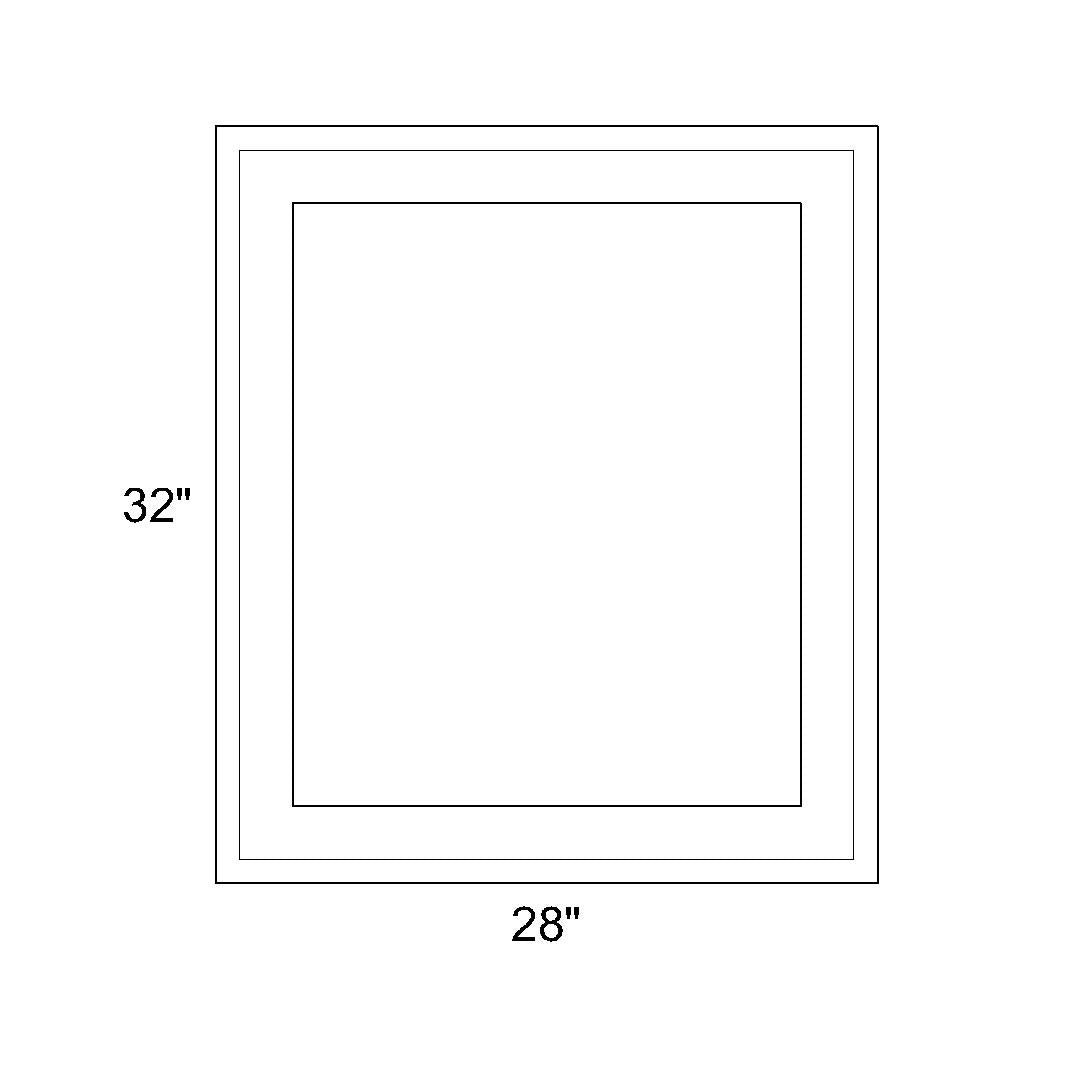
28" x 32" - Switchable Privacy Window - Fixed - White Vinyl
eGlass Vinyl Picture Windows, made with switchable LC Privacy Glass, are highly durable electrically- activated windows that provide on-demand privacy. They instantly change from a transparent to a frosted white state at the flip of a switch, with a mobile device, or with voice commands. Our windows are made with high-performance LowE insulating glass that deliver energy savings and protection against heat gain and sun damage by blocking harmful UV and infrared rays. With eGlass Windows you’ll enjoy open views and natural light along with instant user-controlled privacy without the need for blinds or curtains — the perfect state-of-the-art solution for homeowners.
Brand: eglasswindows
Category: Hardware > Building Materials > Glass > Insulated Glass